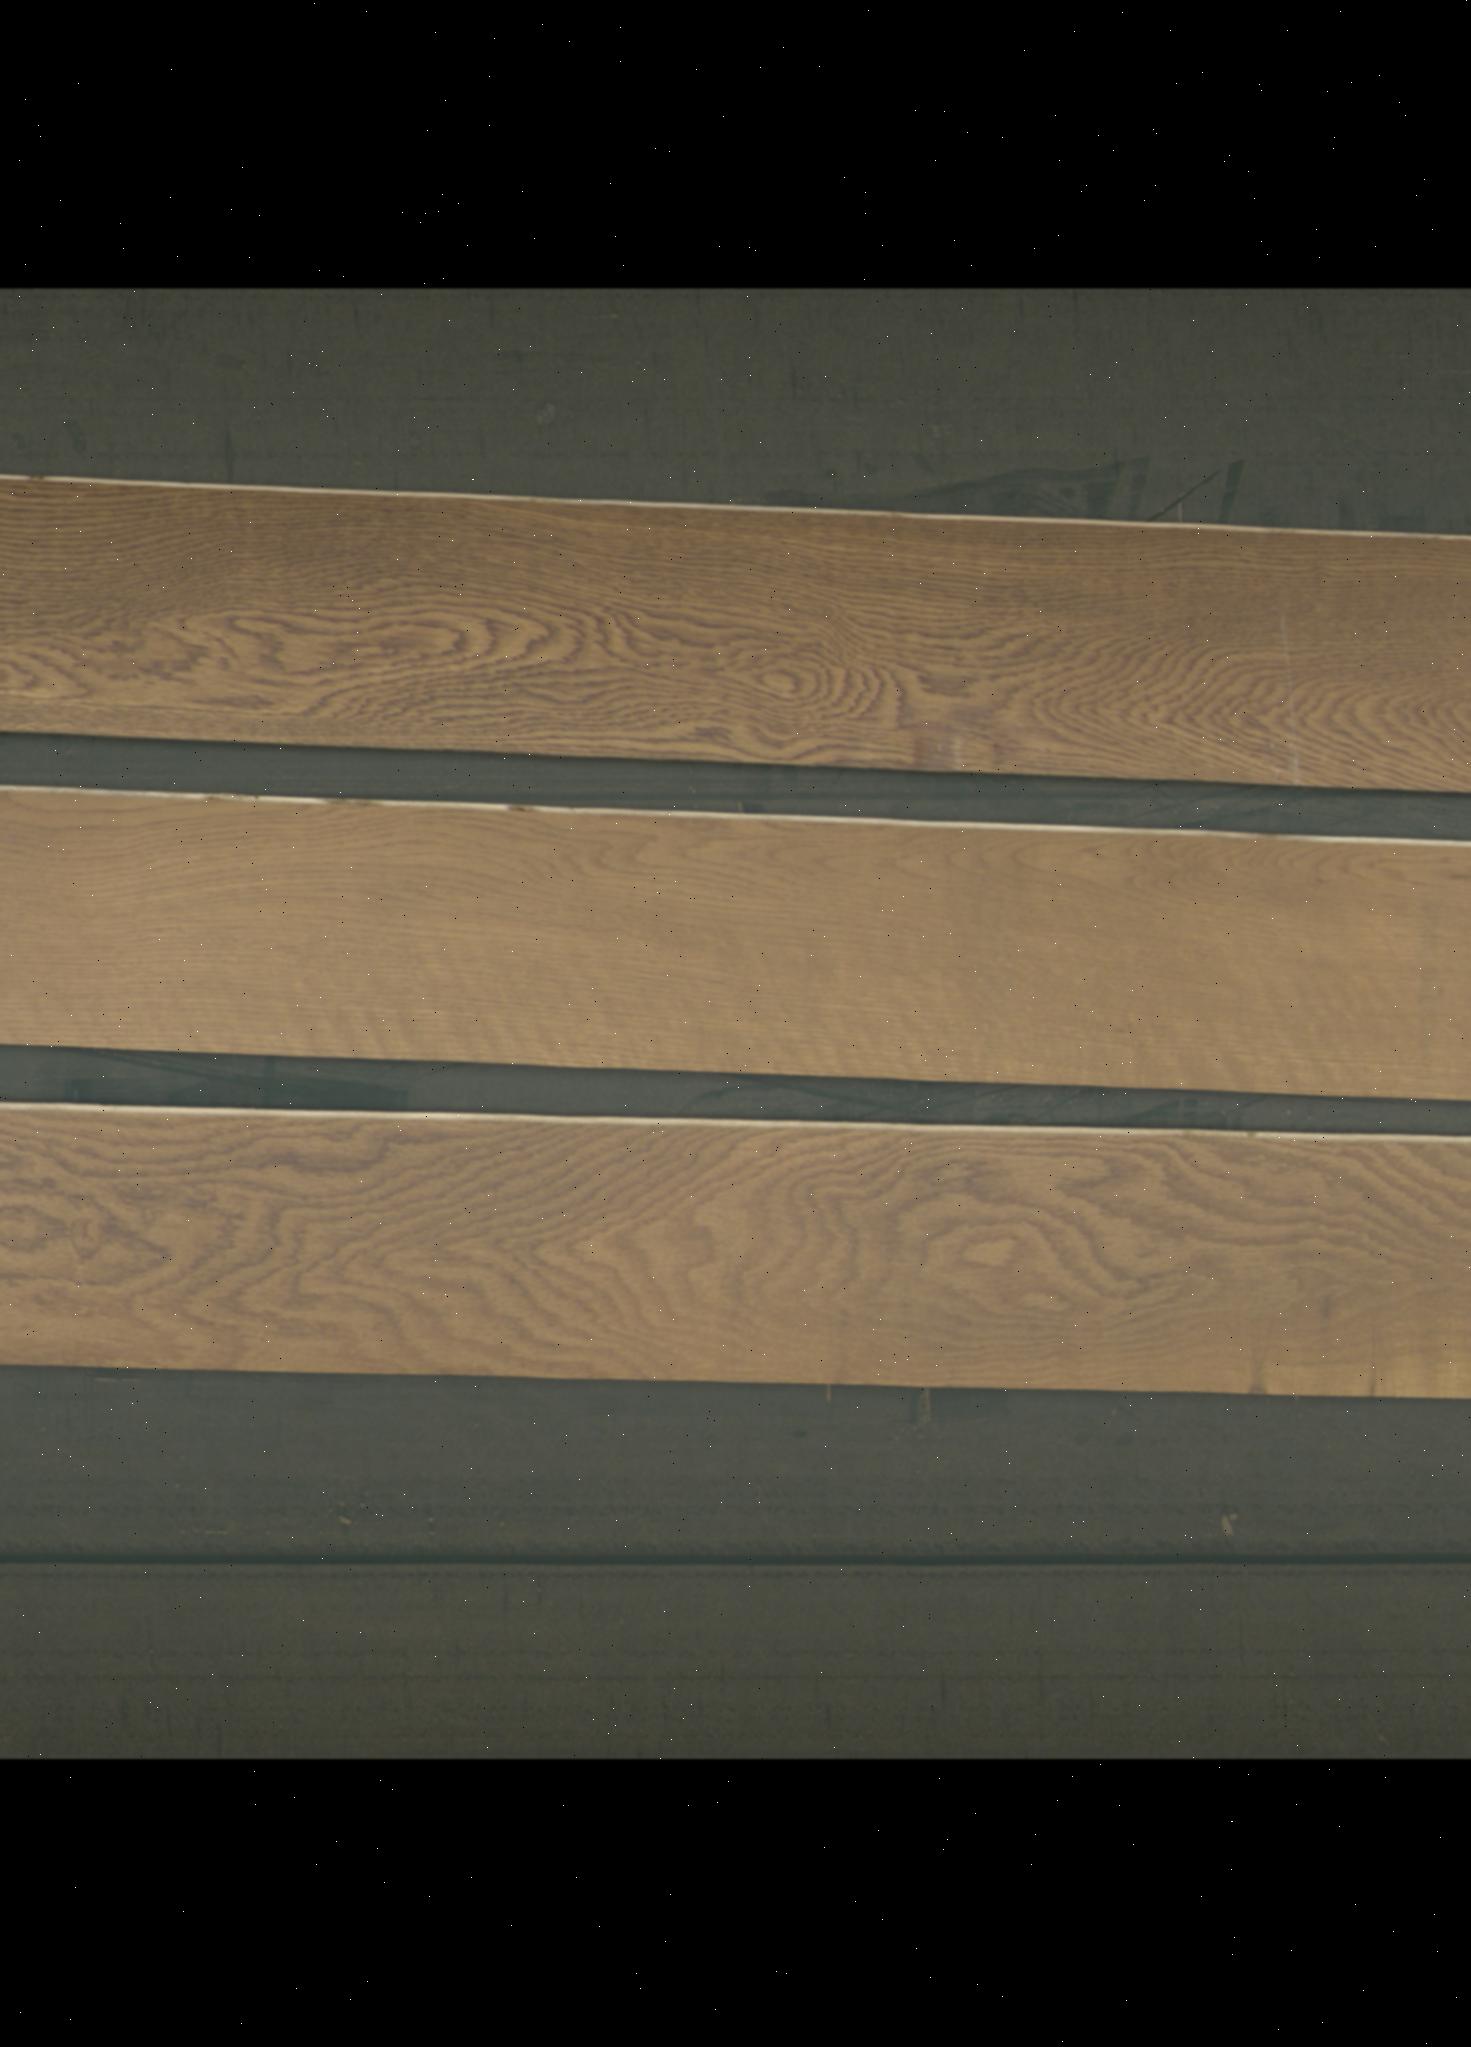
Label: mixers